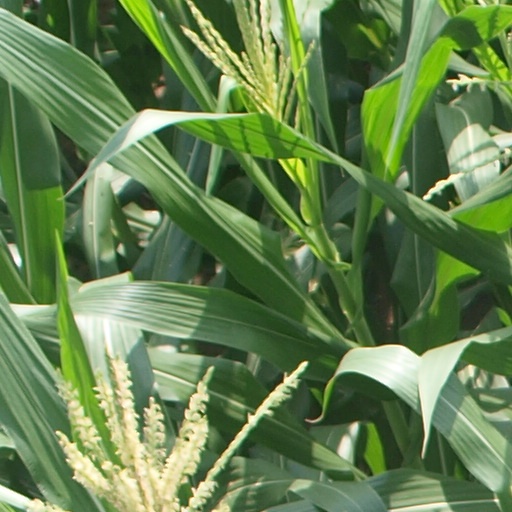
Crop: maize; corn